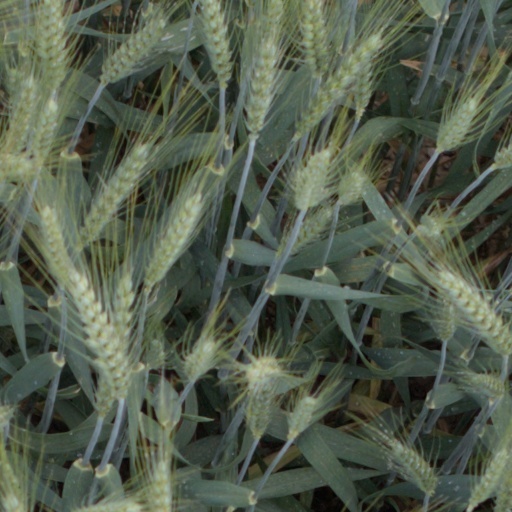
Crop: wheat